Liquid Galaxy

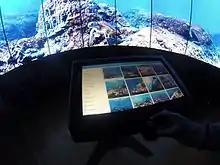
Liquid Galaxy with Touchscreen and Space Navigator

For most of the life of Liquid Galaxy, Liquid Galaxy construction and support has been outsourced to End Point Corporation. Other companies like Tietronix and GLGteam have also produced Liquid Galaxy systems.